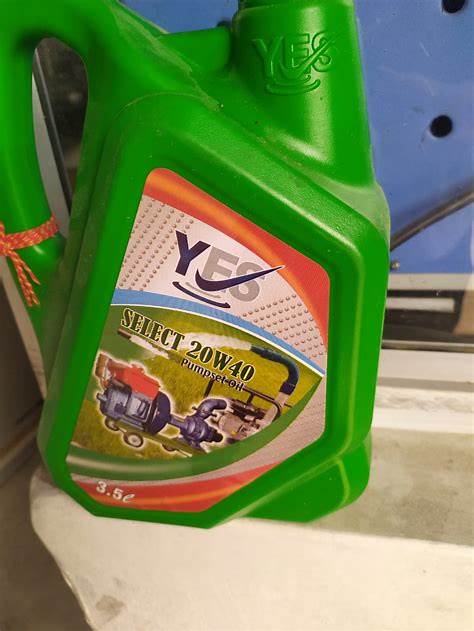
Waste category: plastic